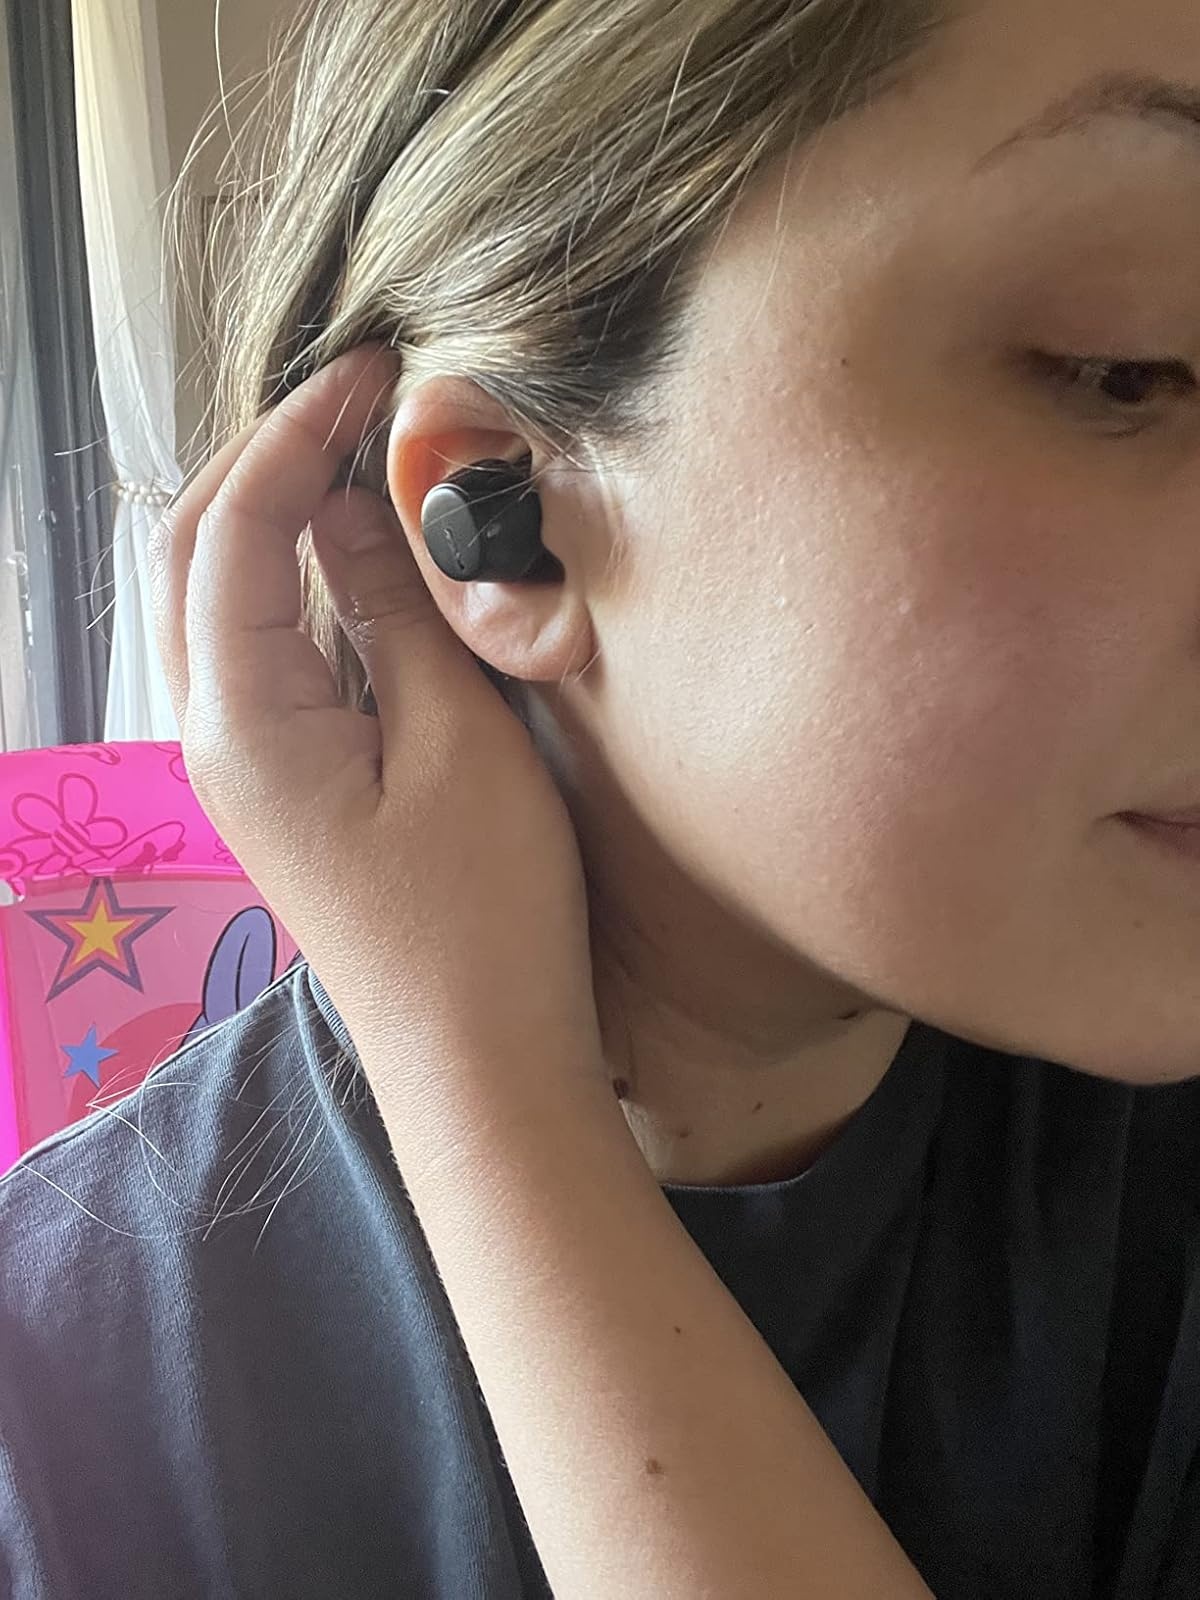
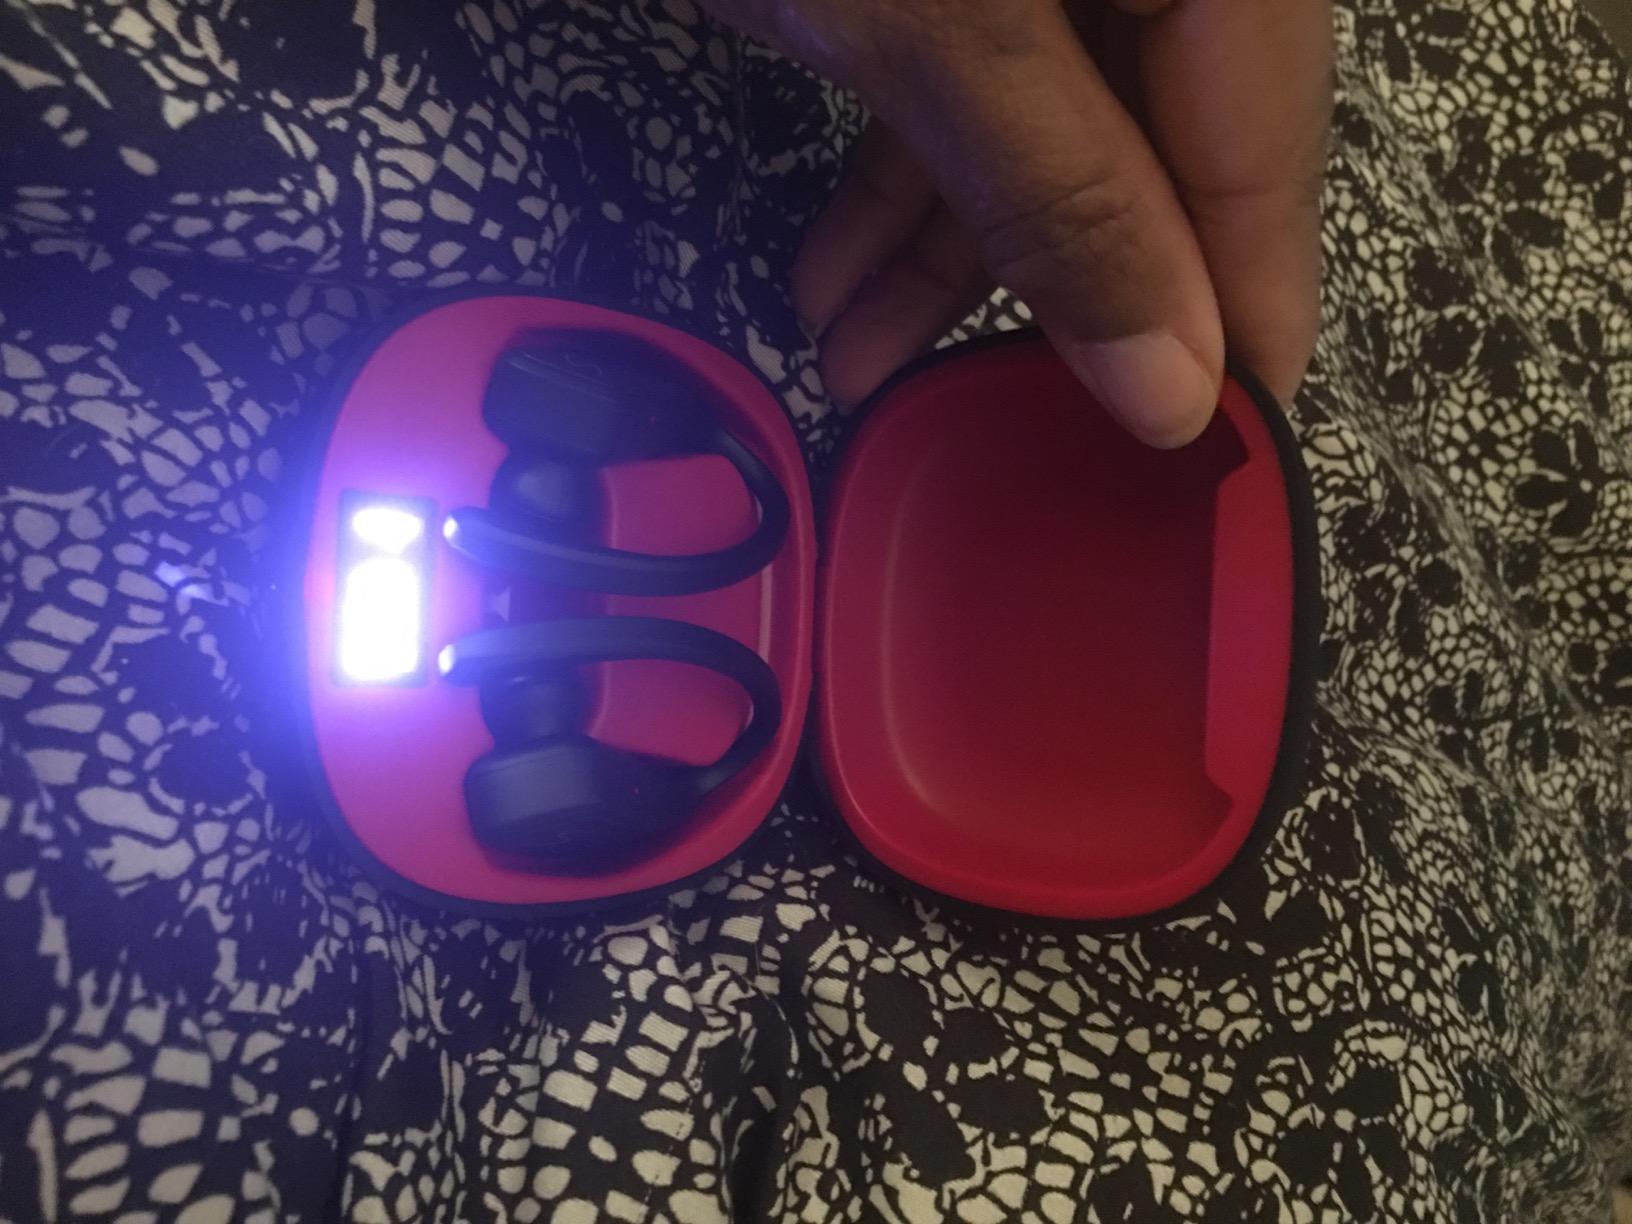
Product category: earbuds
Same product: no